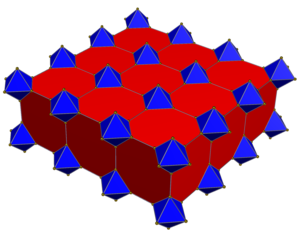
En géométrie, une figure de sommet d'un sommet donné d'un polytope est, de façon intuitive, l'ensemble des points directement reliés à ce sommet par une arête. Ceci s’applique également aux pavages infinis, ou pavages remplissant l’espace avec des cellules polytopiques.